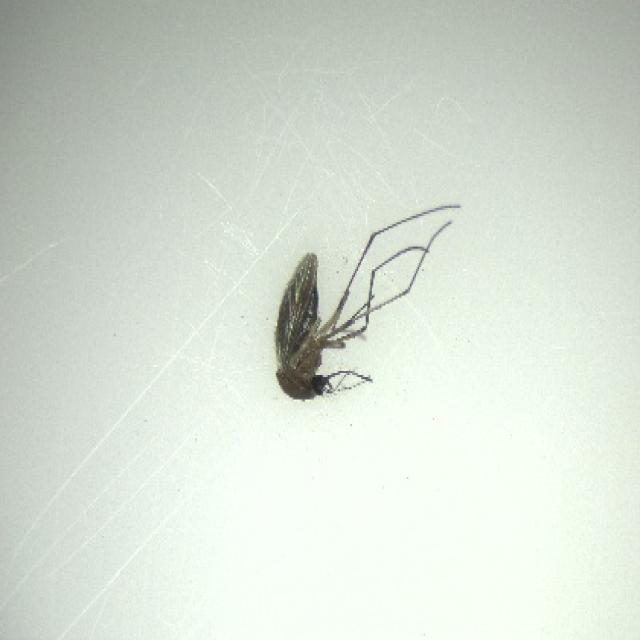
Species: culex_tritaeniorhynchus